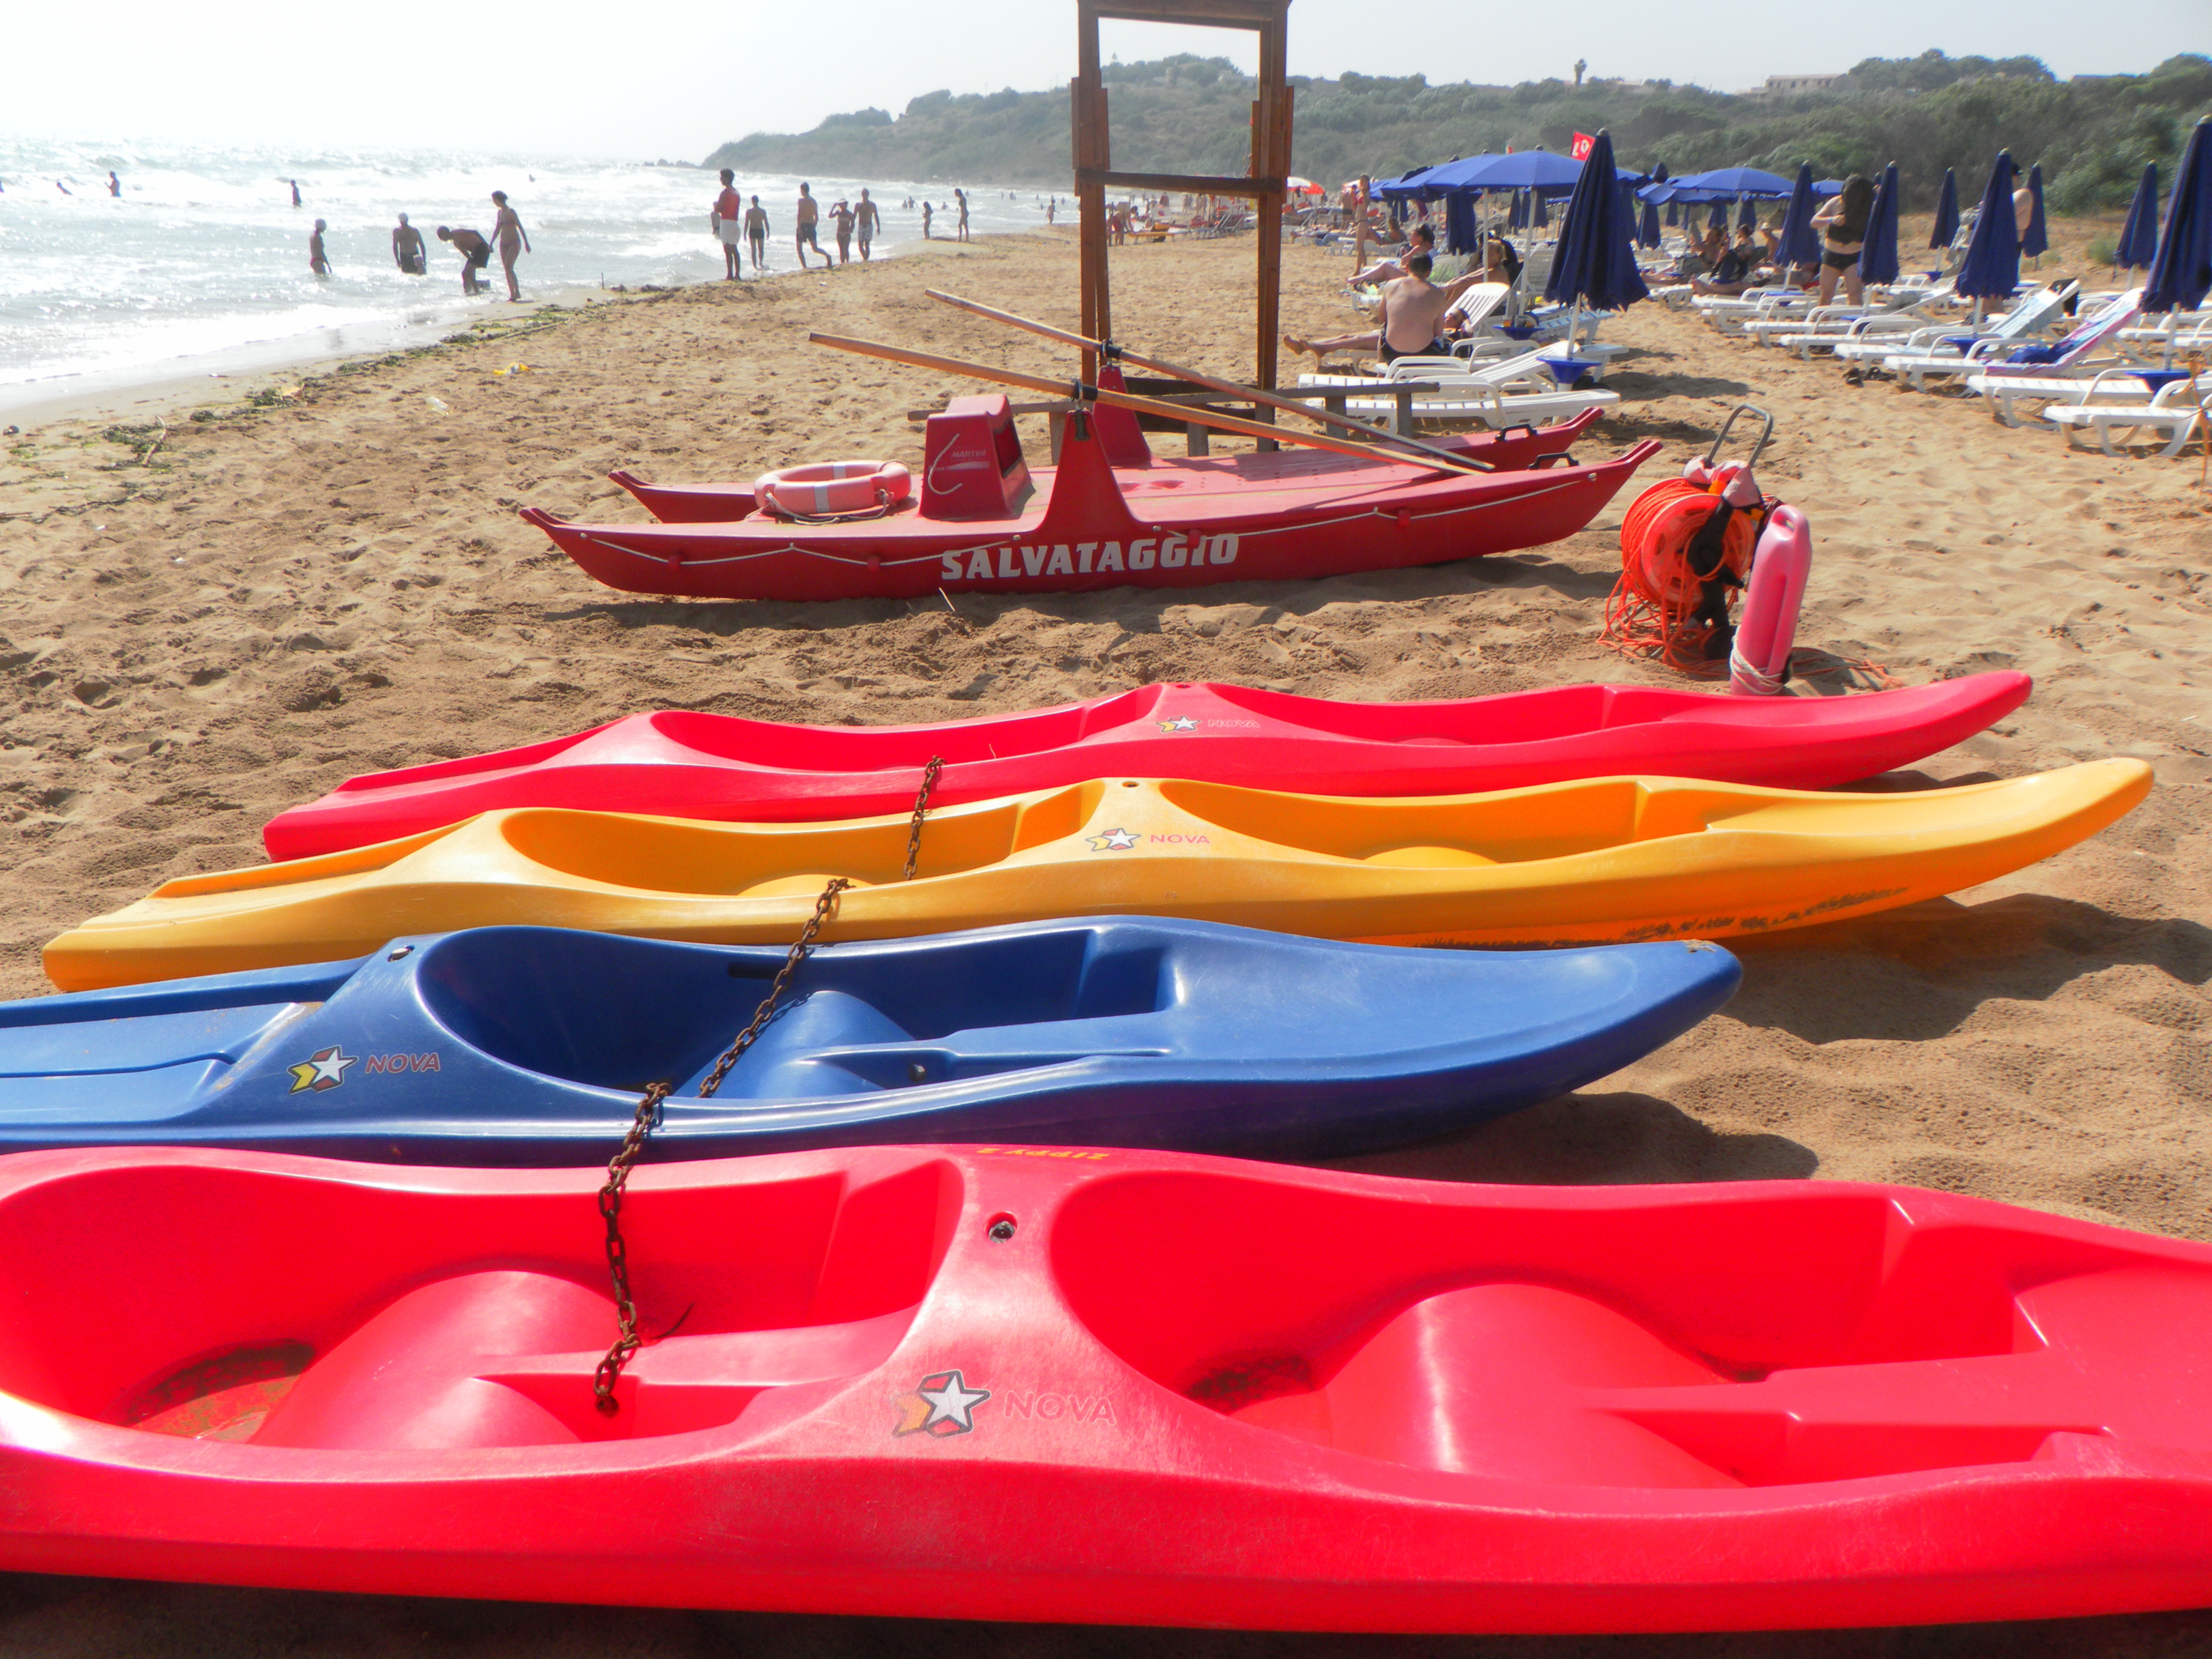
beach, boat, canoe, paddle, vehicle, holiday, italy, kayak, sports equipment, holidays, boating, way, kayaking, watercraft, sicily, canoeing, the coast, dinghy, sea kayak, inflatable boat, watercraft rowing